Tironensian Order

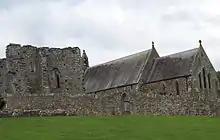
St Dogmaels Abbey

In 1113 Robert FitzMartin granted the Tironensians land and money to found the order's first house in Wales, St Dogmaels, Pembrokeshire, which was established on the site of a clas (early Celtic church), which dated back to at least 600 AD. Closed during the Dissolution of the monasteries, much of the stone was quarried for other uses.